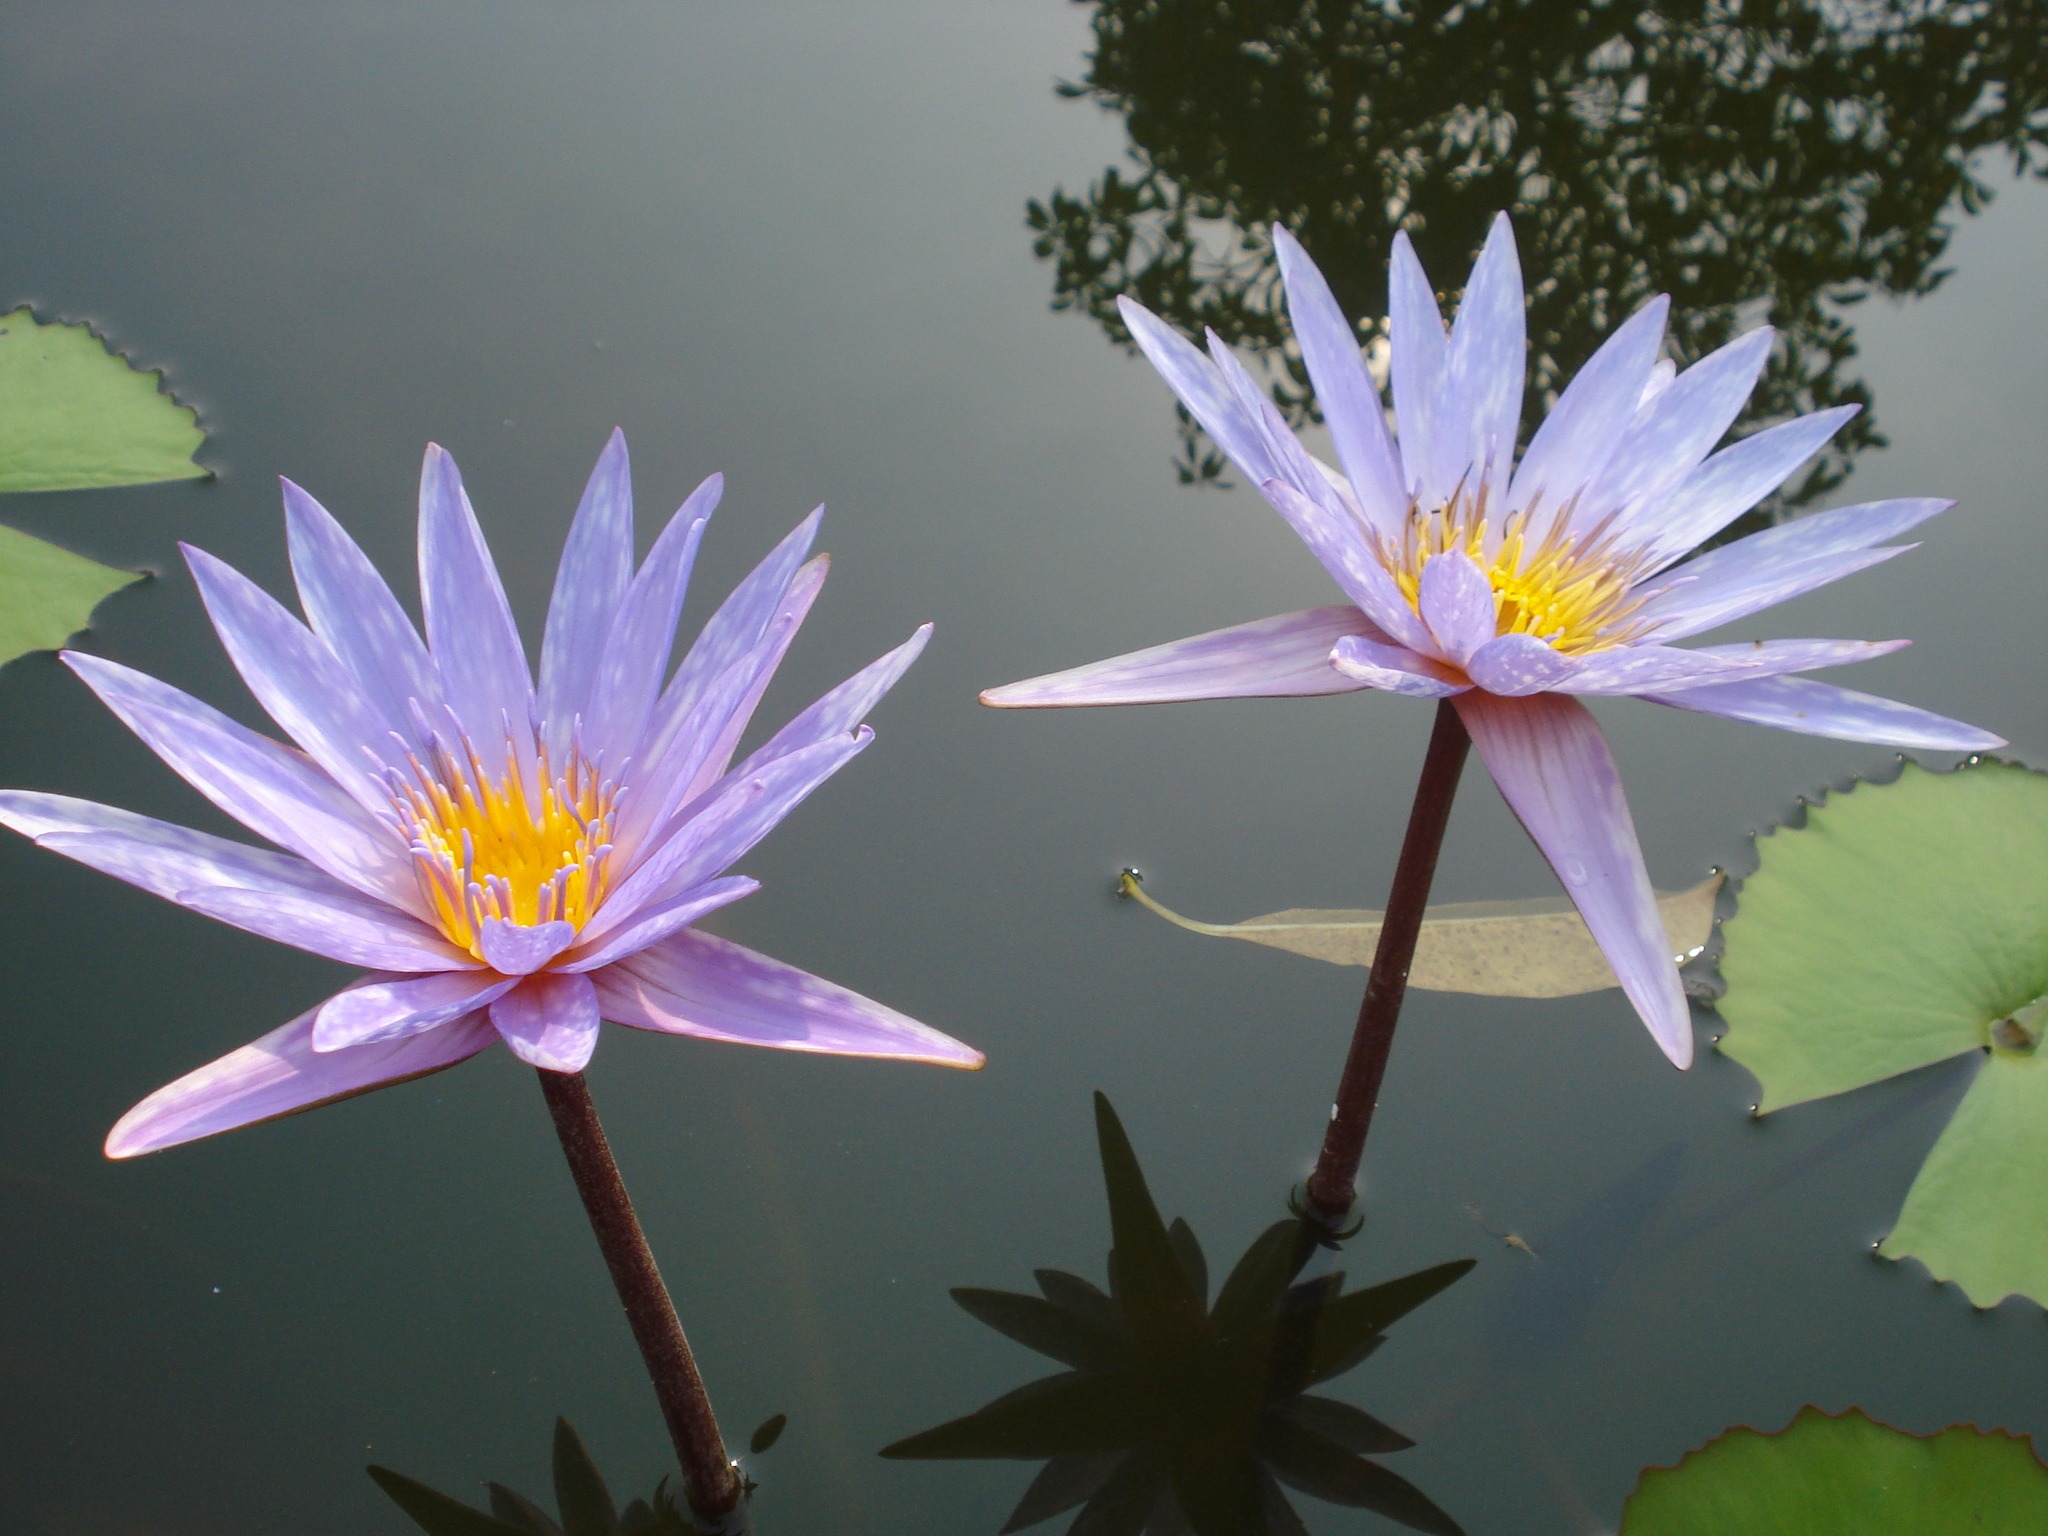
nature, blossom, plant, leaf, flower, purple, petal, pond, botany, aquatic, sacred lotus, aquatic plant, flora, water lily, wildflower, double, lotus, mare, macro photography, flowering plant, daisy family, land plant, lotus family, proteales